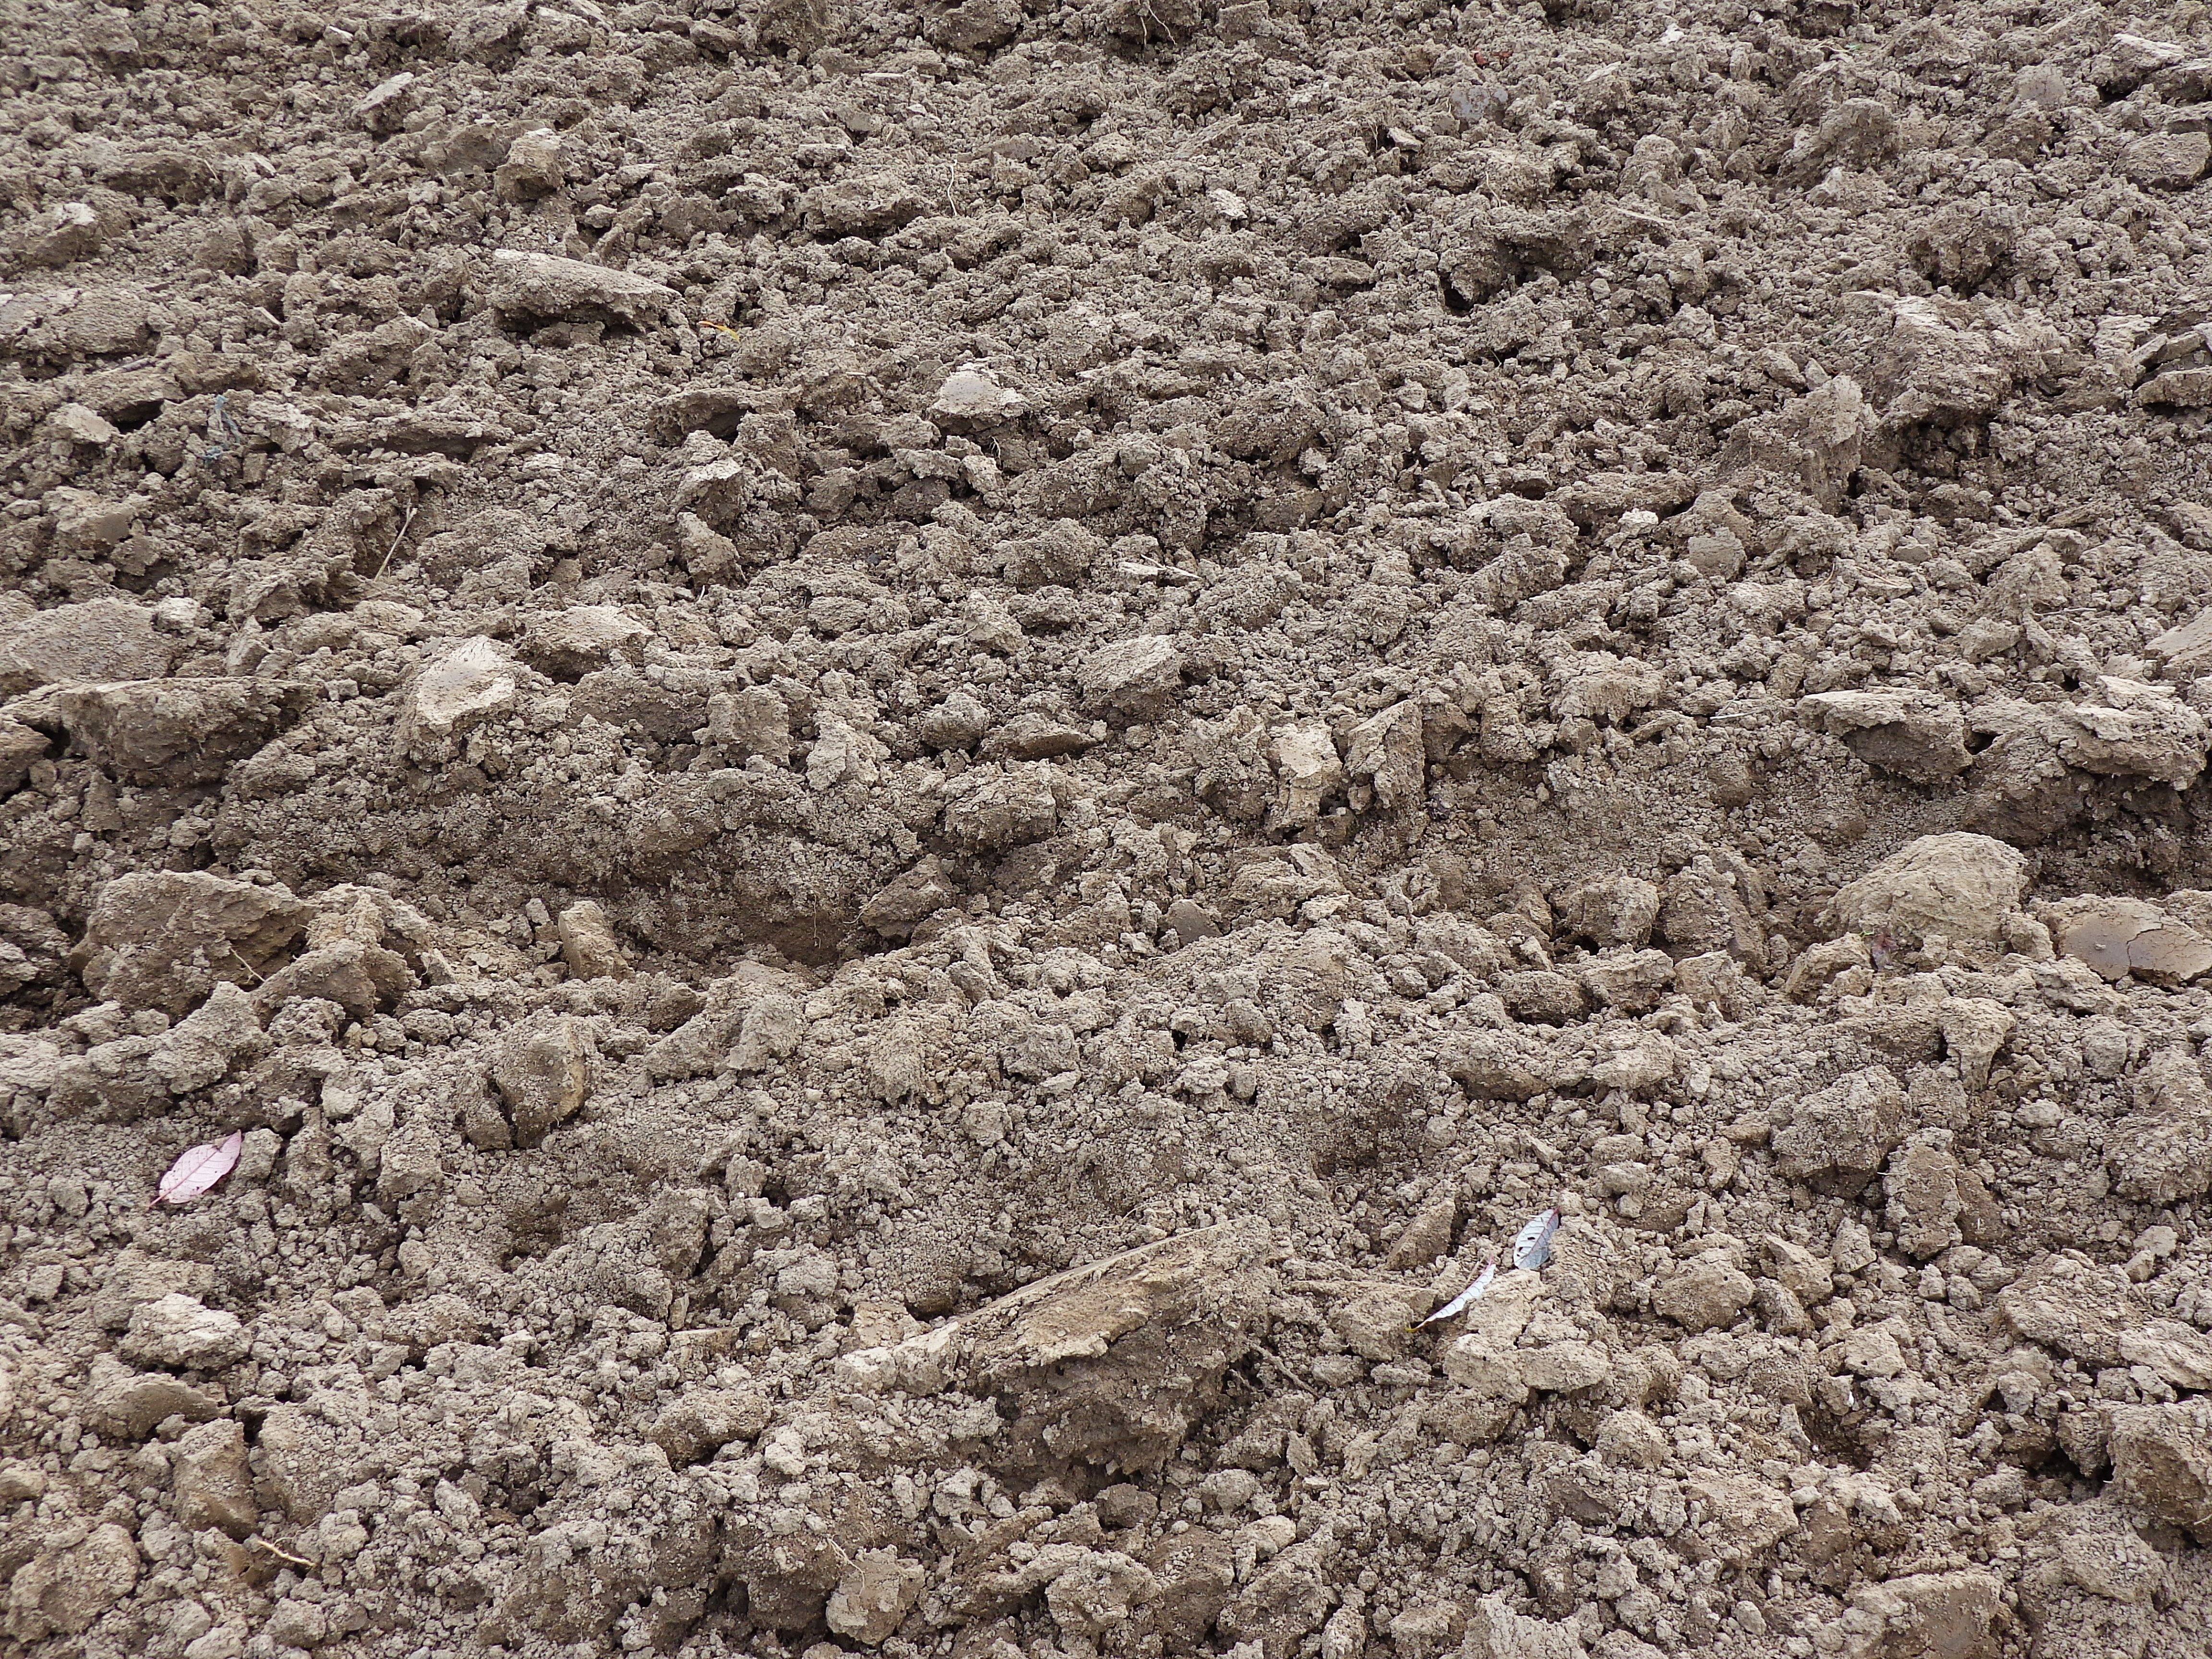
field, asphalt, village, soil, agriculture, garden, furrow, rubble, geology, earth, gravel, drought, balk, flooring, the plot, plow, the cultivation of, the gardener, geological phenomenon, orka, skiba